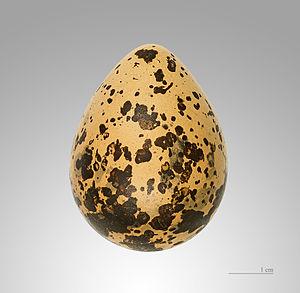
Le Vanneau huppé est une espèce d'oiseaux limicoles vivant souvent en bandes, commun en Europe et dans toute la zone paléarctique.